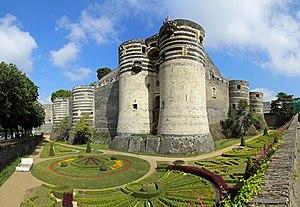
Angers (France)